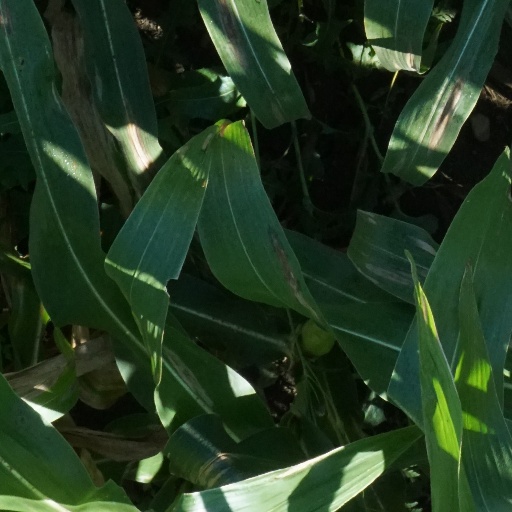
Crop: maize; corn